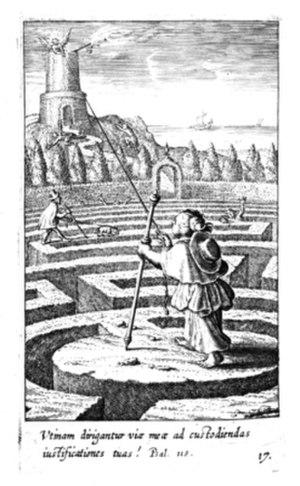
Boëtius Adams Bolswert ou Boëtius Adamsz. à Bolswert ou Bodius est un graveur néerlandais du siècle d'or.
Hermannus Hugo, dont le nom vernaculaire n'est pas attesté, peut-être Herman Huyghs, né le 9 mai 1588 à Bruxelles et décédé le 12 septembre 1629 à Rheinberg, était un prêtre jésuite des Pays-Bas méridionaux, poète-écrivain latin et aumônier militaire des troupes royales espagnoles.